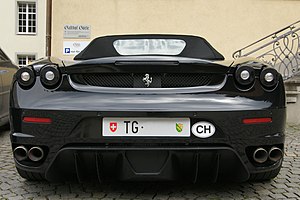
Nationale kendingsbogstaver (biler)
En Ferrari F430 med nationalt kendingsbogstav (CH) fra Schweiz.
Det land, hvor et motorkøretøj er indregistreret, angives med nationale kendingsbogstaver, der står med fede blokbogstaver på et lille hvidt ovalt mærke i nærheden af nummerpladen på bagsiden af køretøjet.